History of ancient Egypt

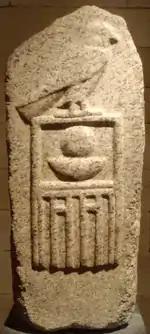
Stela of the Second Dynasty Pharaoh Nebra, displaying the hieroglyph for his Horus name within a serekh surmounted by Horus. On display at the Metropolitan Museum of Art.

The Amratian culture is named after the site of El-Amrah, about south of Badari. El-Amreh was the first site where this culture was found unmingled with the later Gerzeh culture. However, this period is better attested at Nagada, and so is also referred to as the "Naqada I" culture. Black-topped ware continued to be produced, but white cross-line ware, a type of pottery decorated with close parallel white lines crossed by another set of close parallel white lines, began to be produced during this time. The Amratian period falls between S.D. 30 and 39. Newly excavated objects indicate that trade between Upper and Lower Egypt existed at this time. A stone vase from the north was found at el-Amreh, and copper, which is not present in Egypt, was apparently imported from the Sinai Peninsula or perhaps Nubia. Obsidian and an extremely small amount of gold were both definitively imported from Nubia during this time. Trade with the oases was also likely.